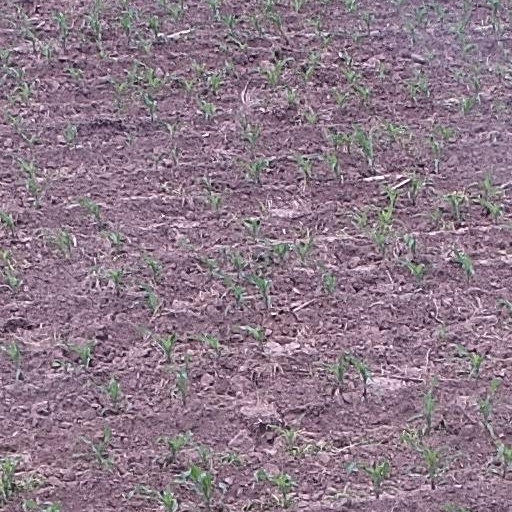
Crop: maize; corn